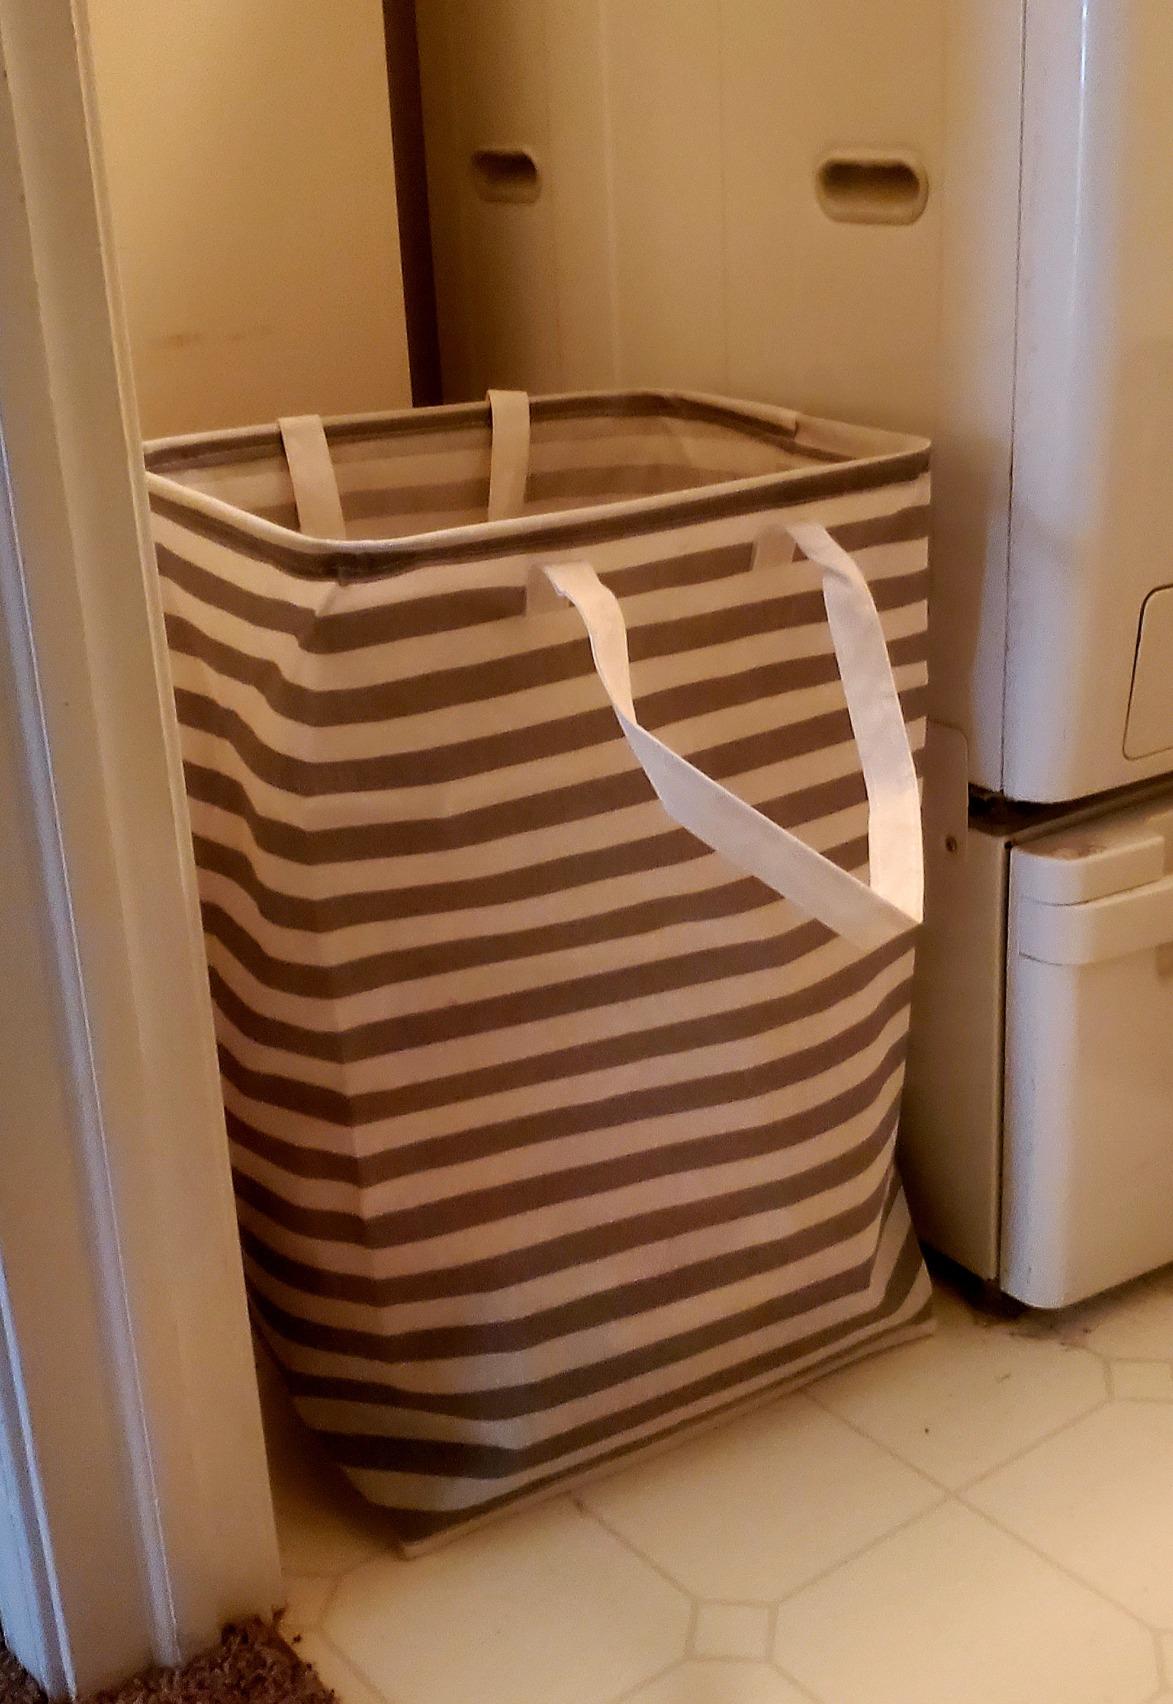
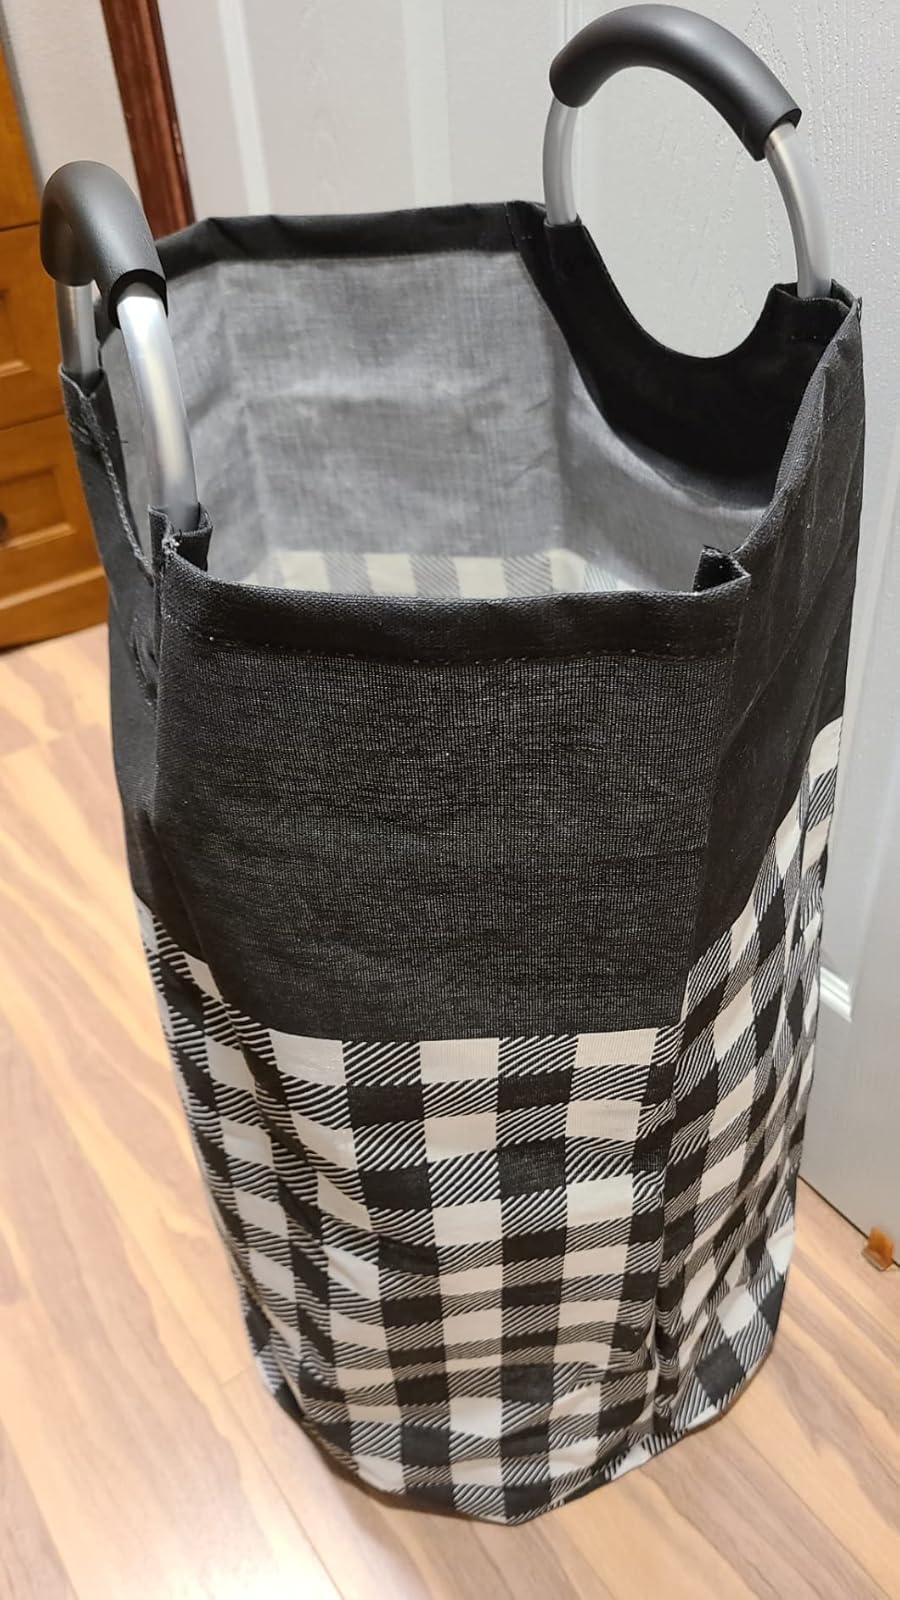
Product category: items_hamper
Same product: no